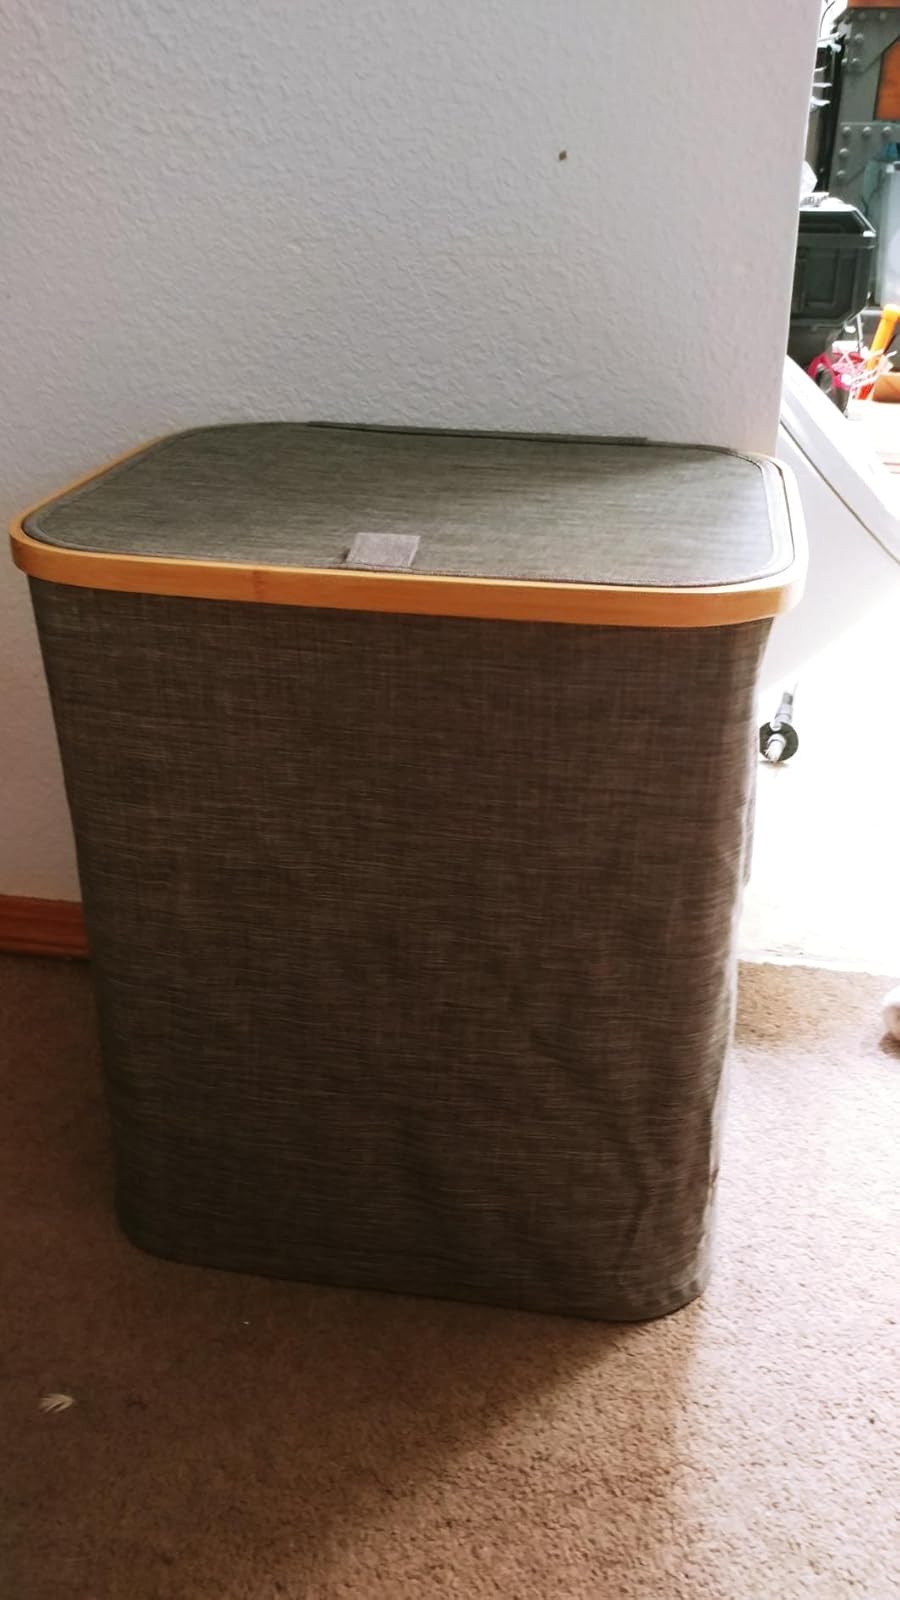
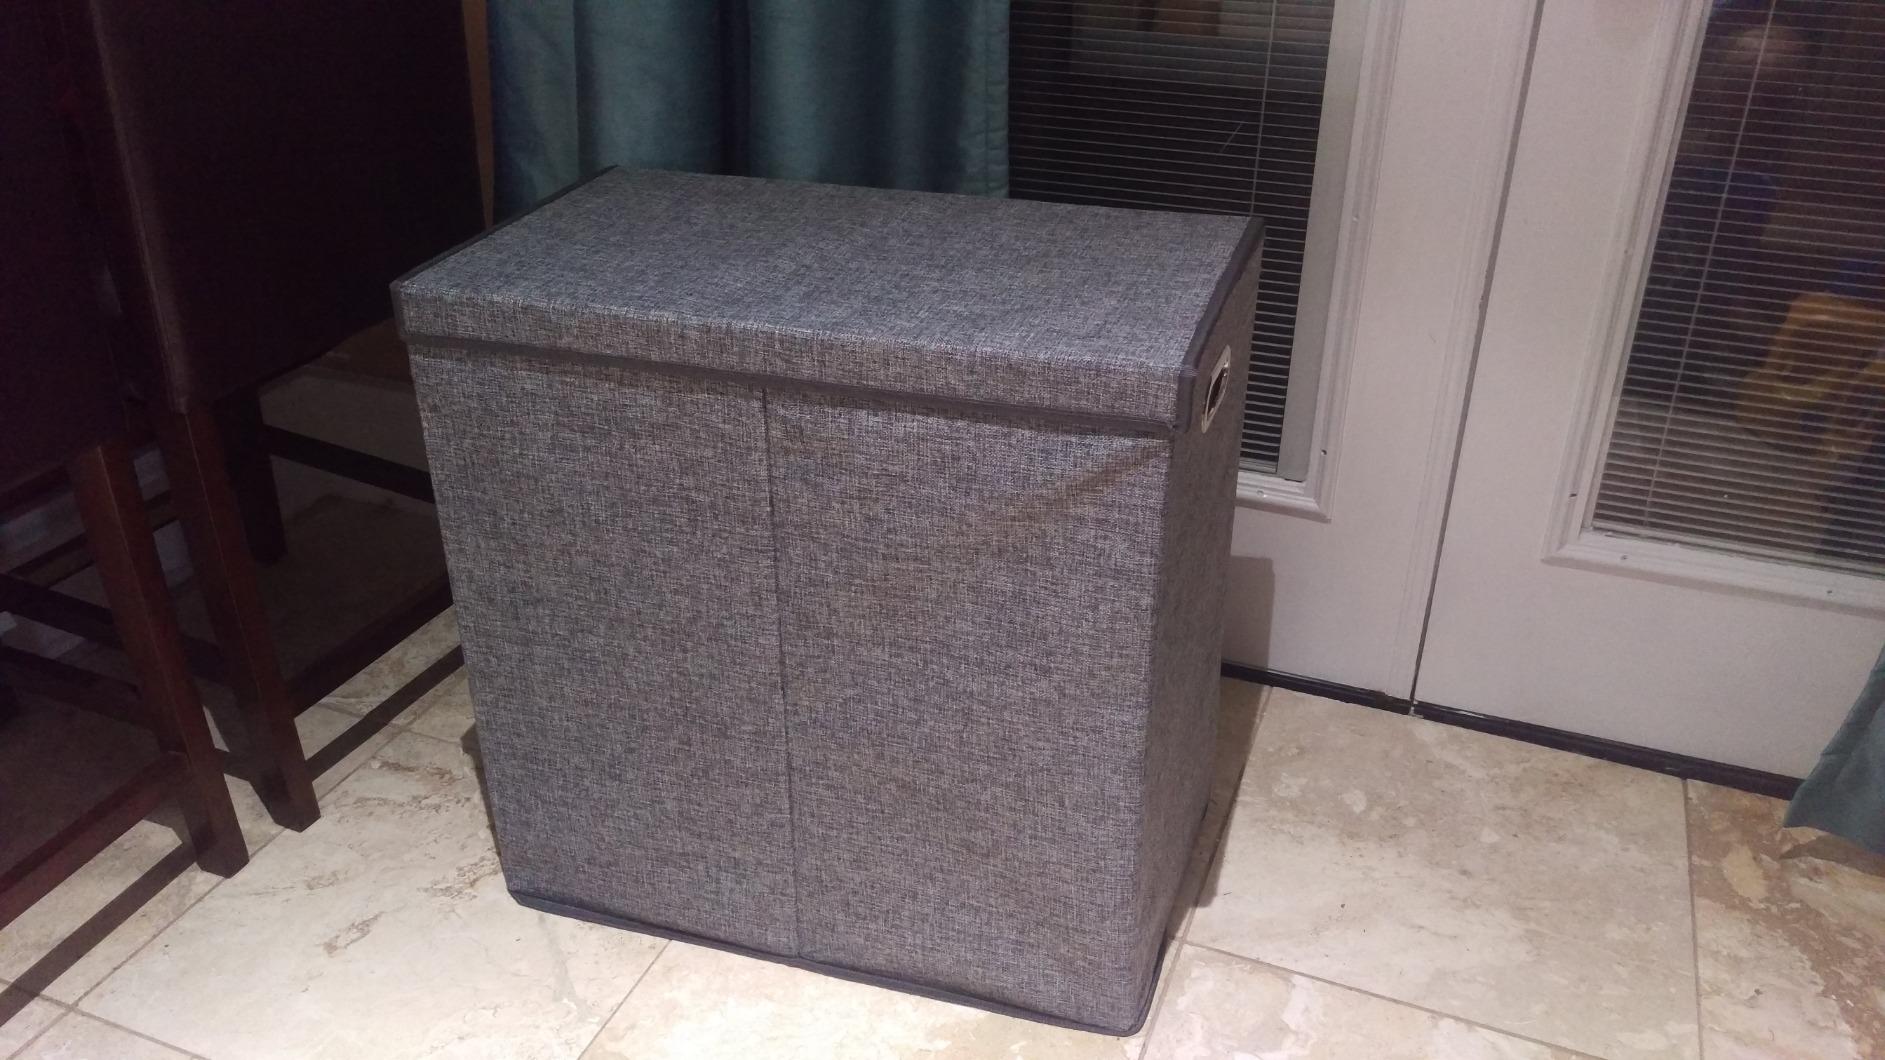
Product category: items_hamper
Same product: no